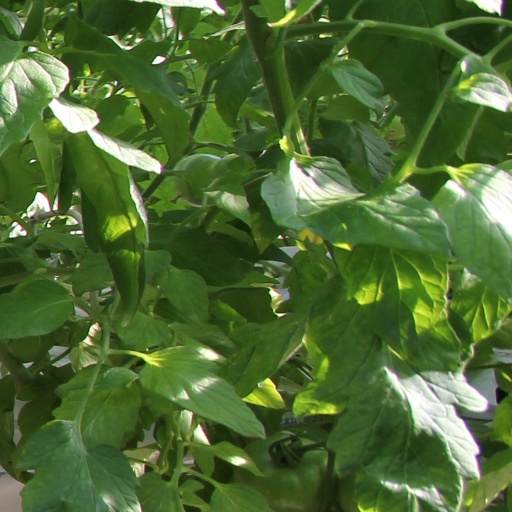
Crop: tomato